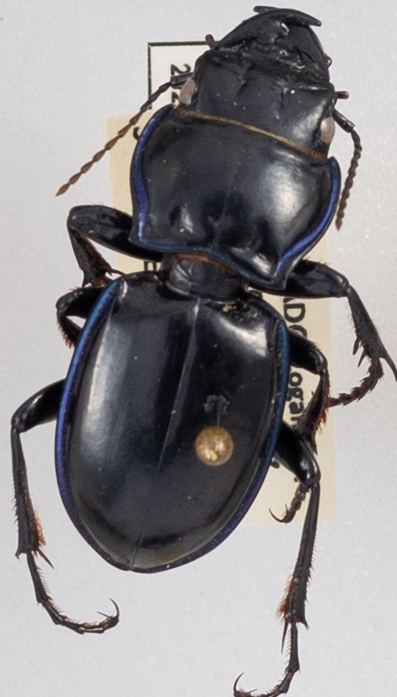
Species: Pasimachus elongatus
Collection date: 2023-06-28
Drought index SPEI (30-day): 1.098
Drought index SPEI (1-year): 0.862
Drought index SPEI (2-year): -1.13